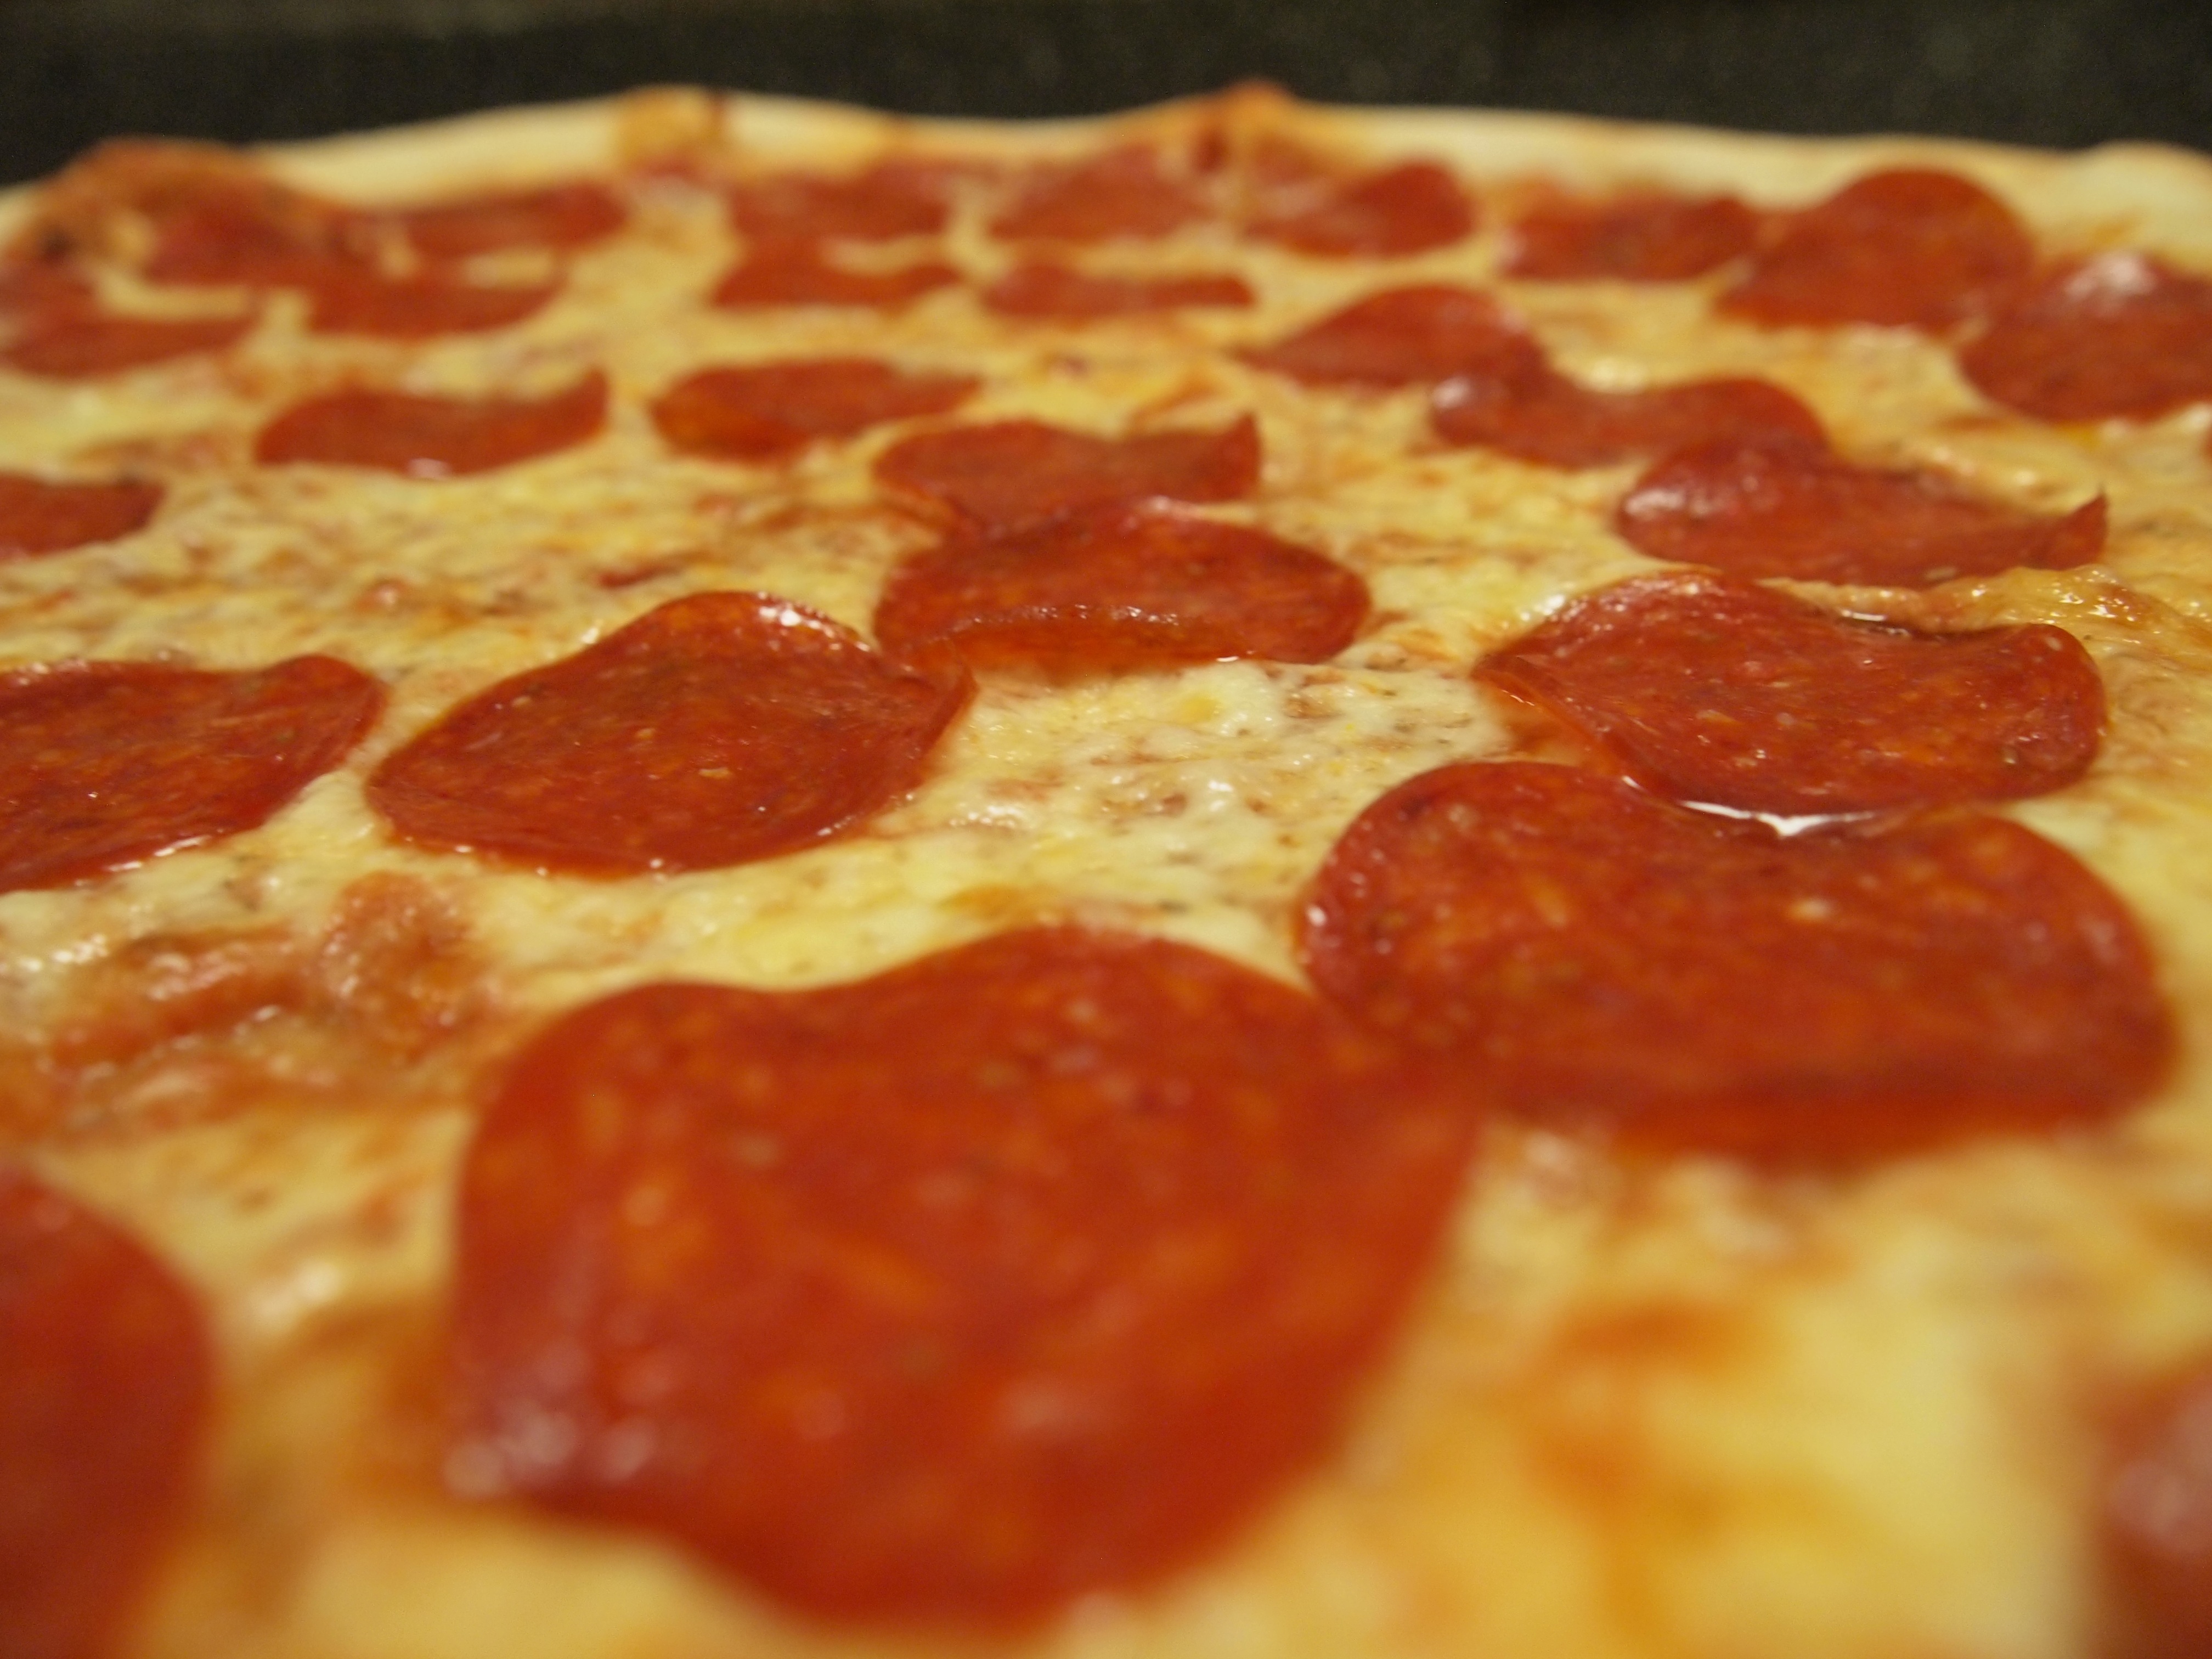
dish, meal, food, breakfast, meat, lunch, cuisine, pizza, cheese, tomato, sausage, salami, baked, pepperoni, crust, dinner, tasty, italian, italian food, pizza cheese, european food, sicilian pizza